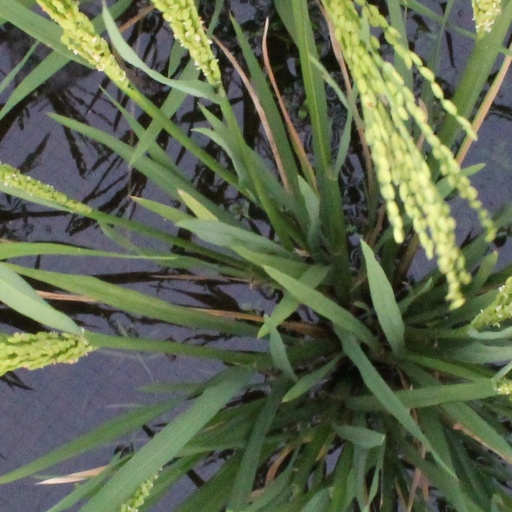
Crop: rice